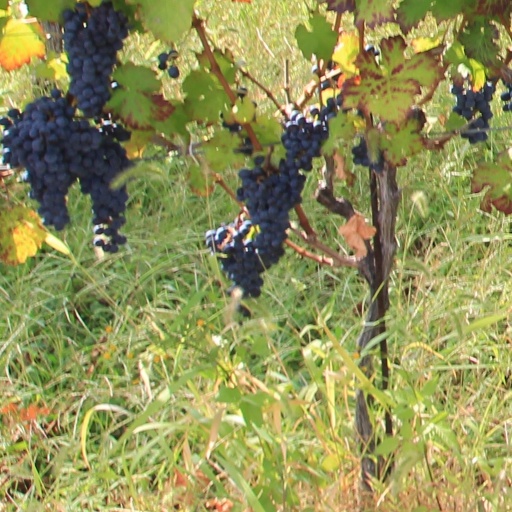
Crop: grape